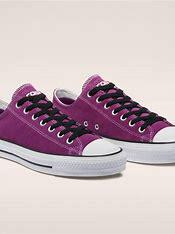
Brand: Converse
Model: Ctas Ox